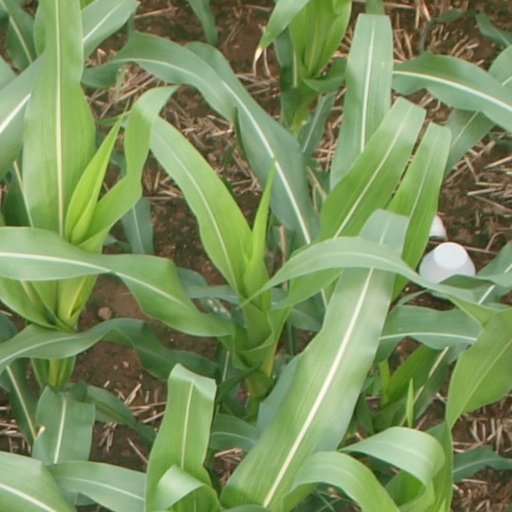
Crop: maize; corn